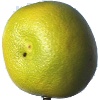
Label: pomelo_sweetie